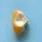
Maize quality: Good